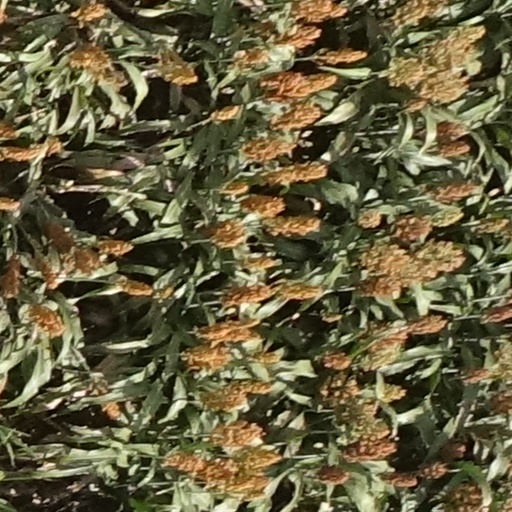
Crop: sorghum